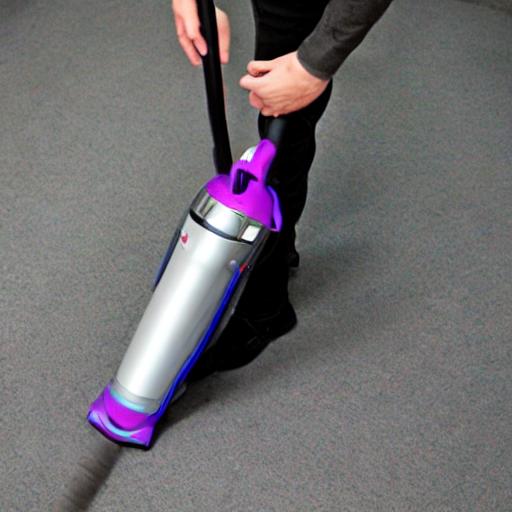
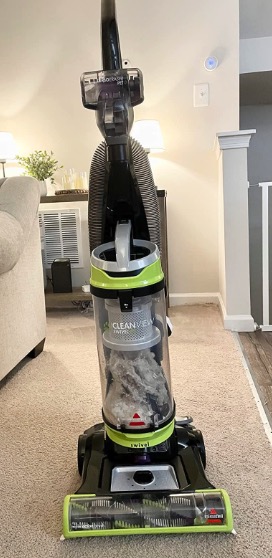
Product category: items_vacuum
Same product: no